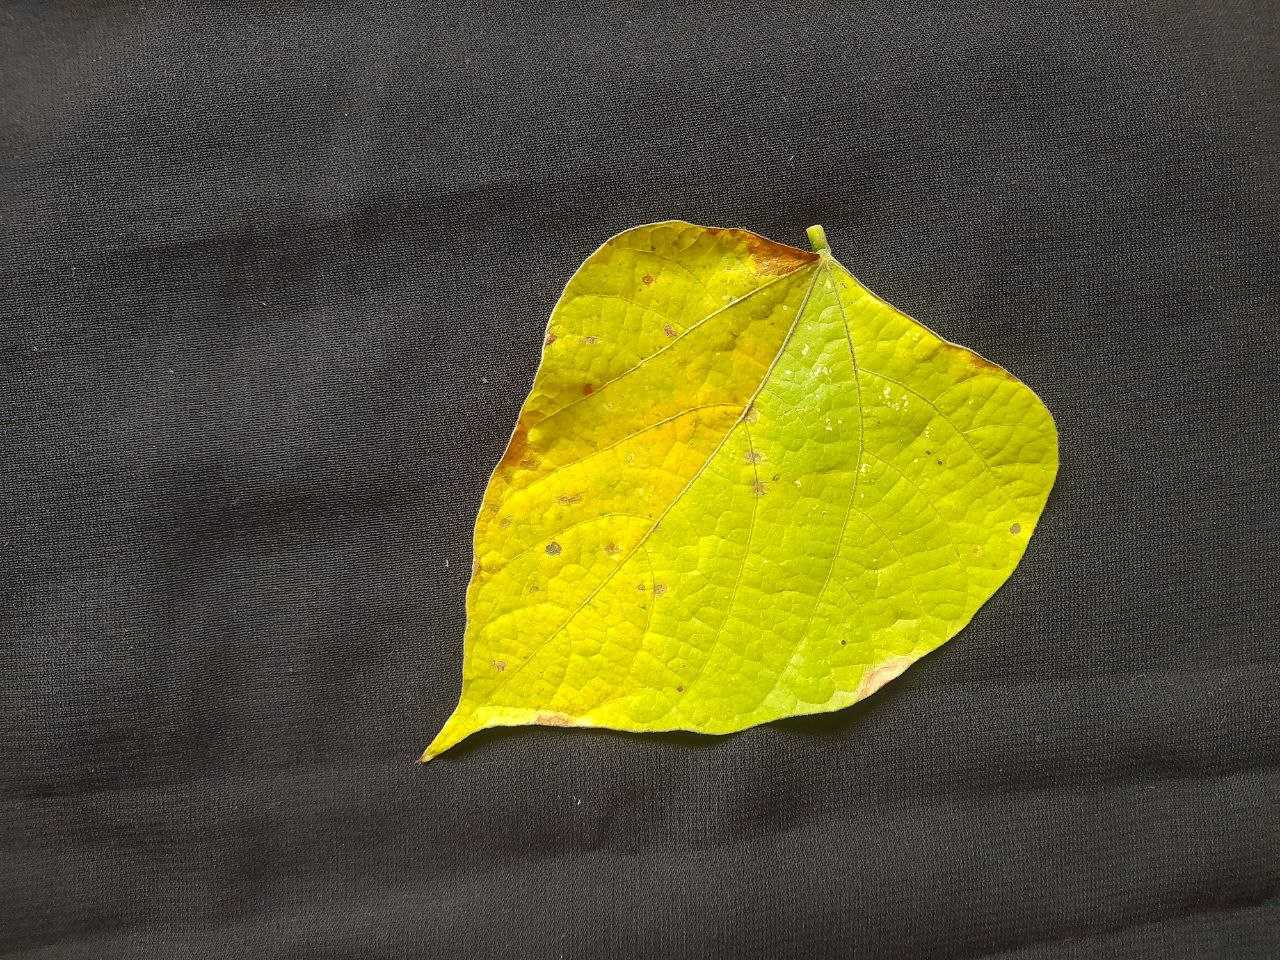
Crop: bean
Leaf condition: Rust